Hurricane Darby (2016)

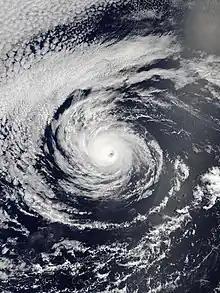
Darby at peak intensity on July 16

Hurricane Darby was a strong tropical cyclone which affected Hawaii as a tropical storm. The fifth named storm of the busy 2016 Pacific hurricane season, Darby originated from a low pressure area that developed in the Eastern Pacific well southwest of Mexico during July 2016. It gained sufficient organization to be declared a tropical depression on July 11, and was upgraded to Tropical Storm Darby the next day. Further intensification ensued, and Darby became a hurricane on July 13. Over the next three days, Darby slowly strengthened to Category 3 status on the Saffir–Simpson scale, becoming a major hurricane. Cool waters and dry air caused Darby to weaken over the next three days, although Darby managed to restrengthen slightly on July 21 before weakening once again as the storm neared Hawaii. Just after midnight on July 24 (UTC; 2:00 p.m. on July 23 HST), Darby made landfall on the Big Island. Darby weakened into a remnant low two days later.